History of Watford F.C.

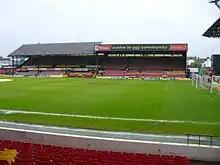
The East Stand formed part of the original stadium when it opened in 1922, but it closed in 2008. The structure stood until 2013 when it was demolished to make way for the new East Stand (called the 'Watford F.C. Community Stand).

West Hertfordshire joined the Southern Football League in 1896, and started to turn professional the following year. In 1898, they merged with Watford St Mary's to become Watford Football Club. That same year, the club moved on to a ground in Cassio Road. Pressure from the owner eventually forced the manager, Harry Kent, to look for a new permanent ground which he found in 1914 at Vicarage Road, the club's home today. However, they remained at Cassio Road for a further eight years. Watford won the Southern League title in 1914–15, and missed out on retaining their title in 1919–20 on goal average. Along with the rest of the division, Watford left the Southern League in 1920, becoming founder members of the Football League Third Division.